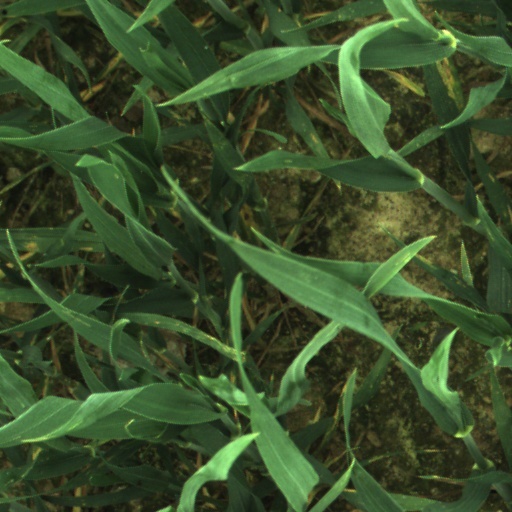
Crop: wheat